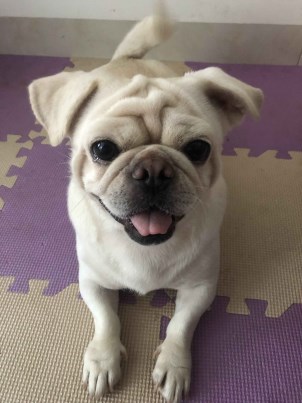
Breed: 798-n000130-pug